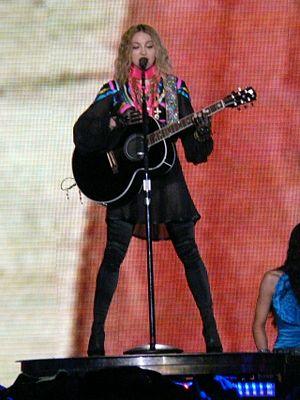
Madonna, née Madonna Louise Ciccone le 16 août 1958 à Bay City dans le Michigan, est une chanteuse, danseuse, actrice, productrice de cinéma, réalisatrice et femme d'affaires américaine.